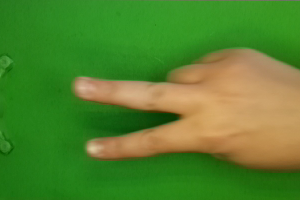
Label: scissors